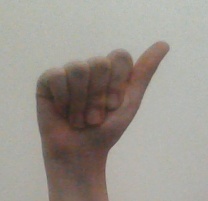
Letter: dhad